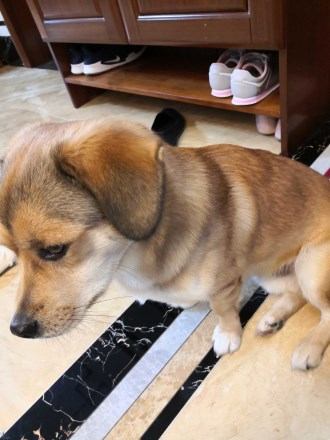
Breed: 3336-n000121-chinese_rural_dog